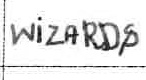
Label: Wizards